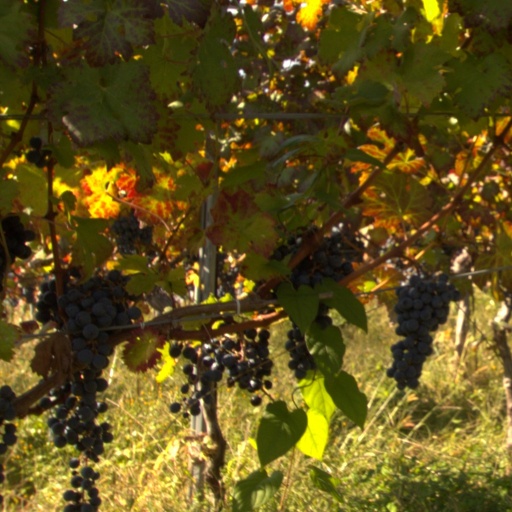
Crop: grape